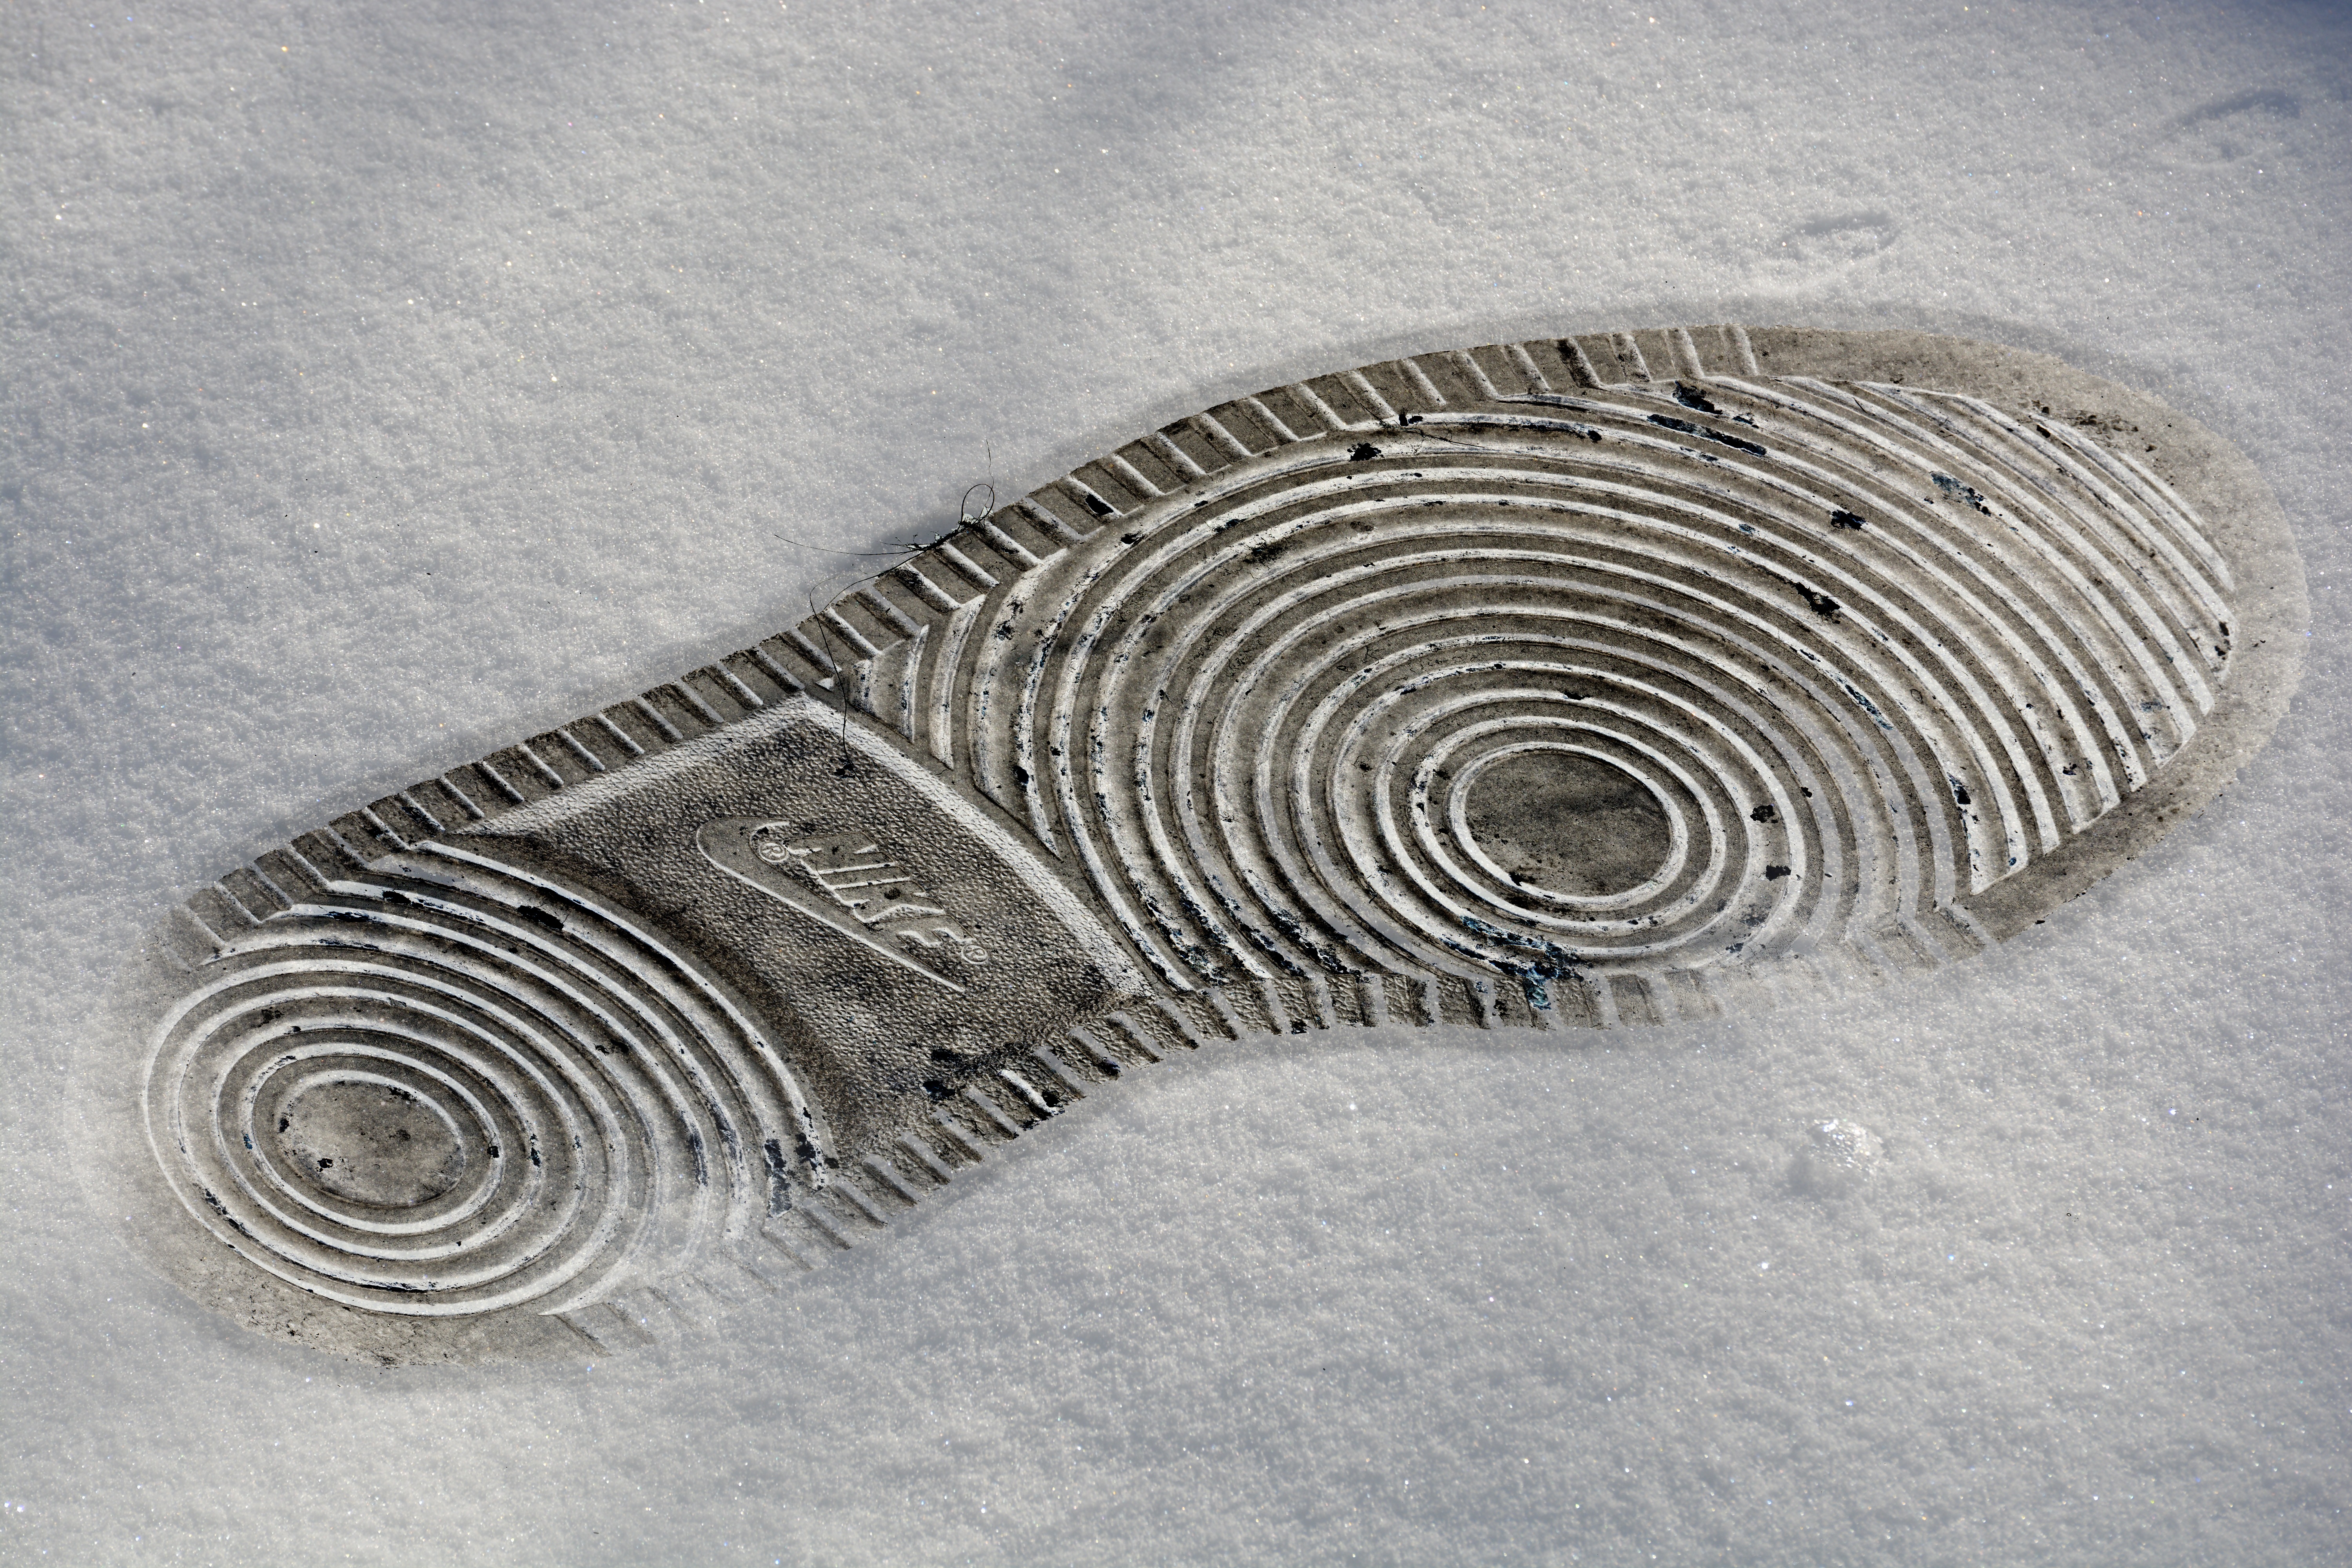
shoe, snow, spiral, footprint, profile, sole, nike, material, circle, lines, drawing, relief, footsteps, reprint, crime scene, plastic wrap, identification, batch print, forensics